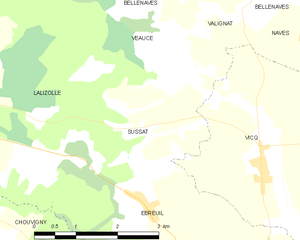
Carte des communes françaises: Sussat